Sree Vasudevapuram Mahavishnu Temple

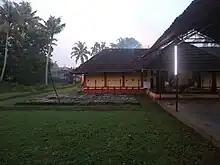
Temple Premises

Sree Vasudevapuram Mahavishnu Temple is an Indian temple located about 9 Kilometers westward of Cochin International Airport in Kunnukara panchayath in the suburbs of aluva (District Ernakulam) in the state of Kerala. It is believed to be consecrated by Maharshi Parashuraman. The presence of Mahalakshmi is felt along with Lord Vishnu.